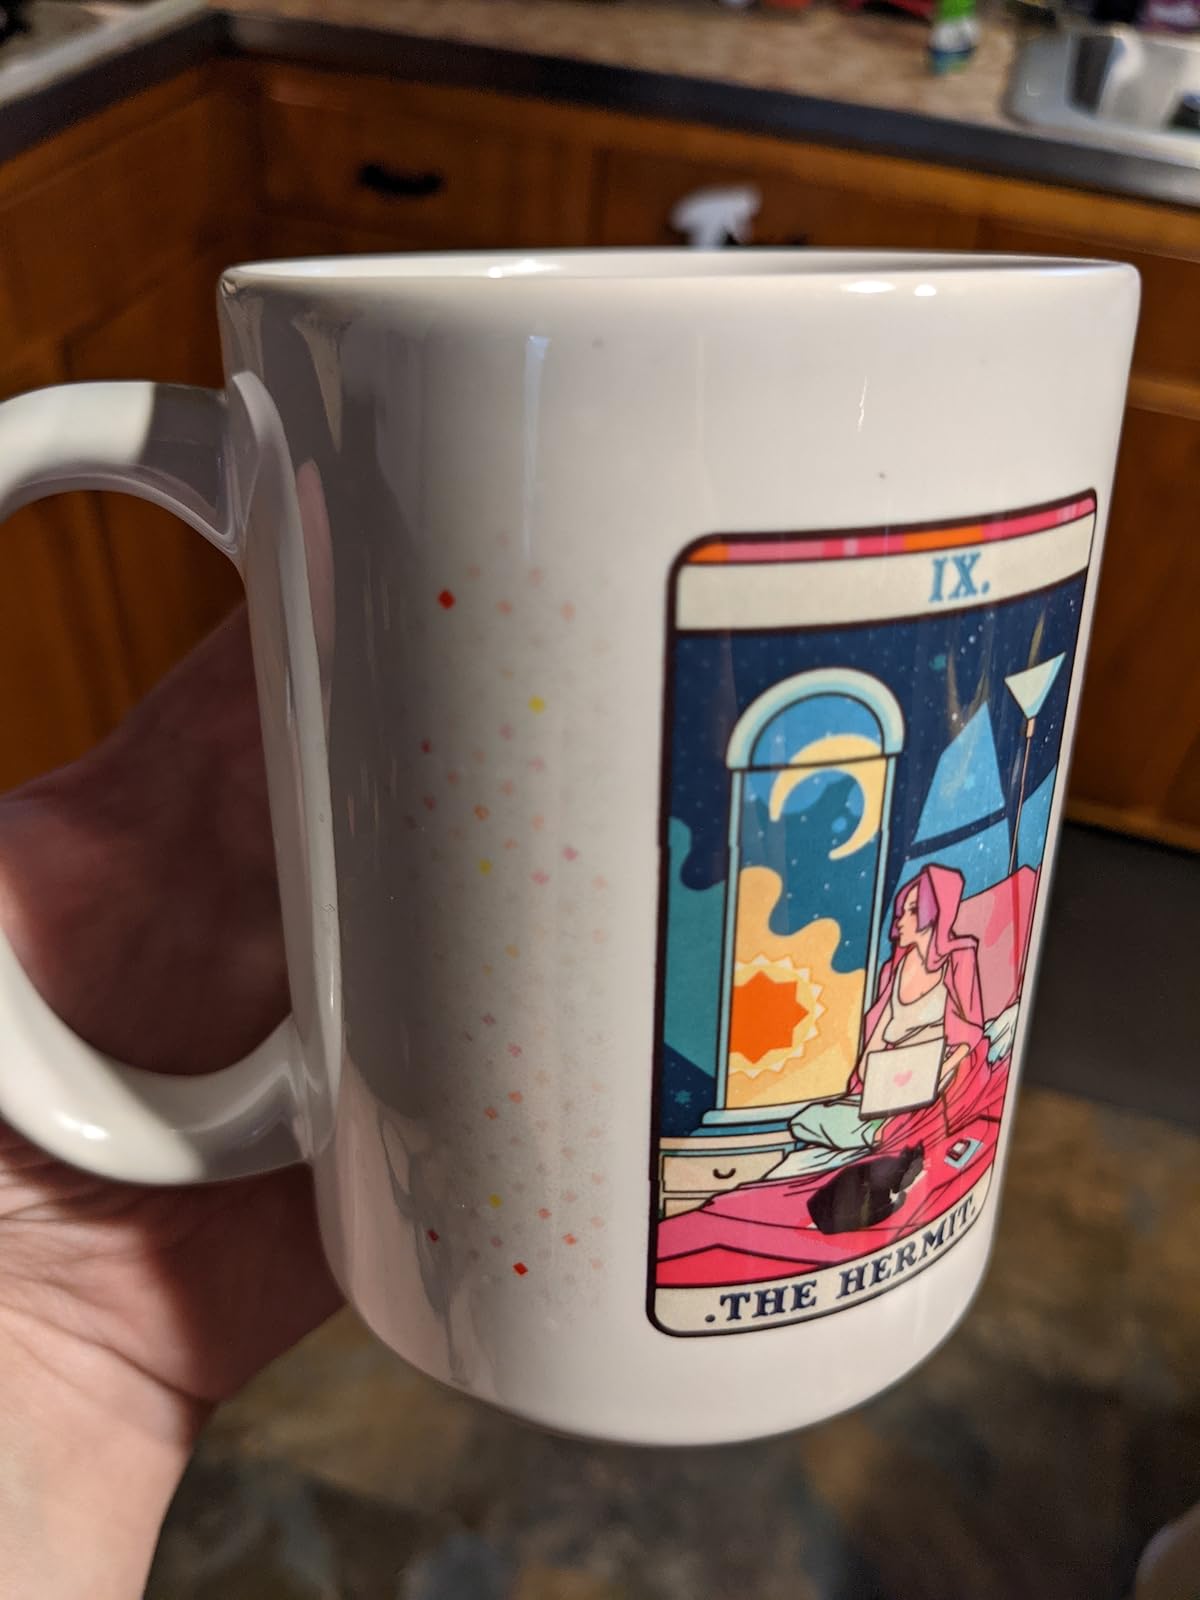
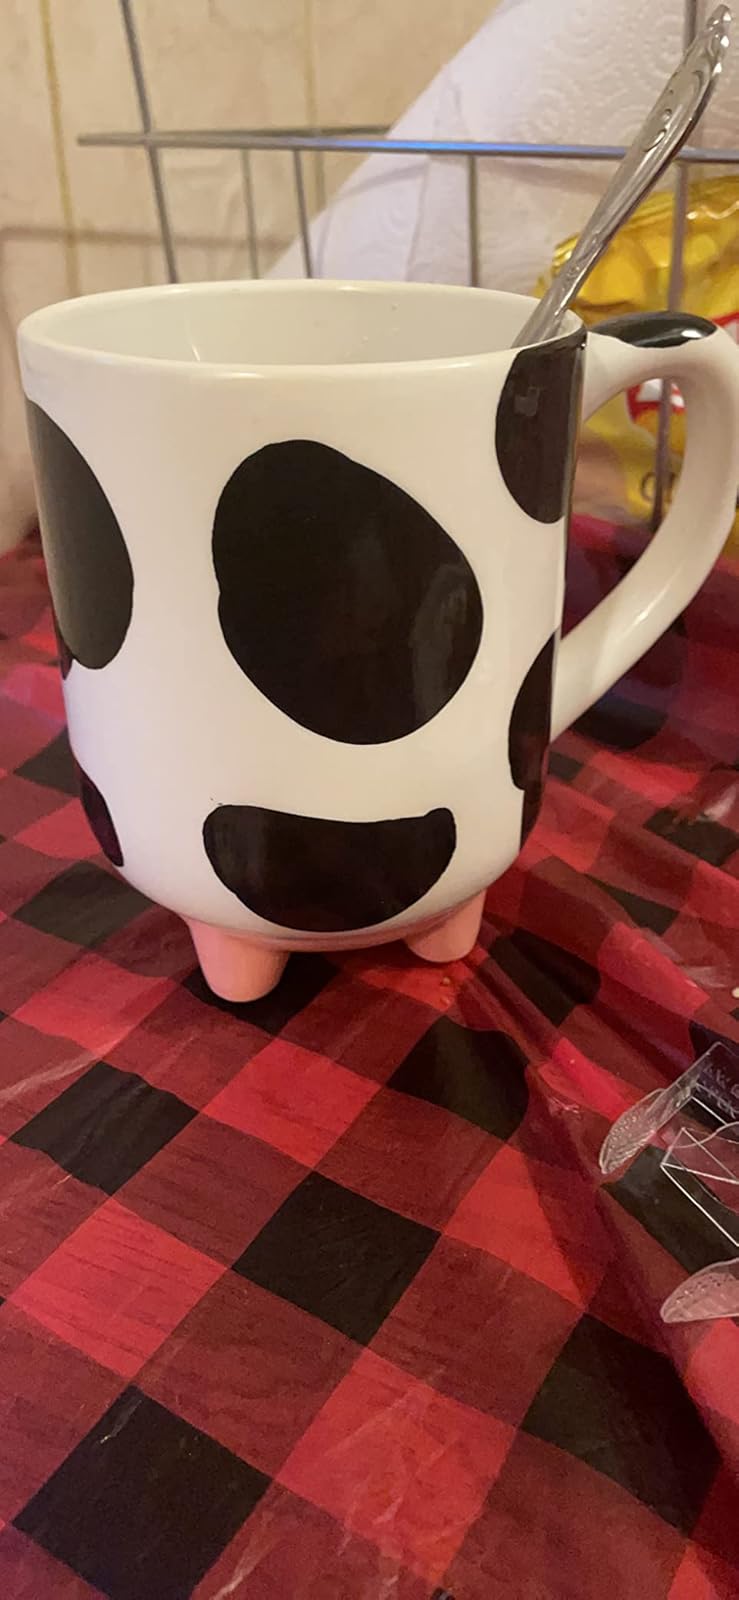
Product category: items_mug
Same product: no